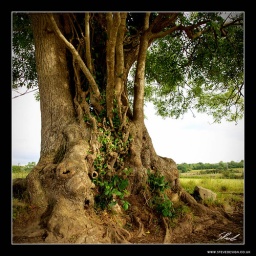
Lone old tree in a field near my house.